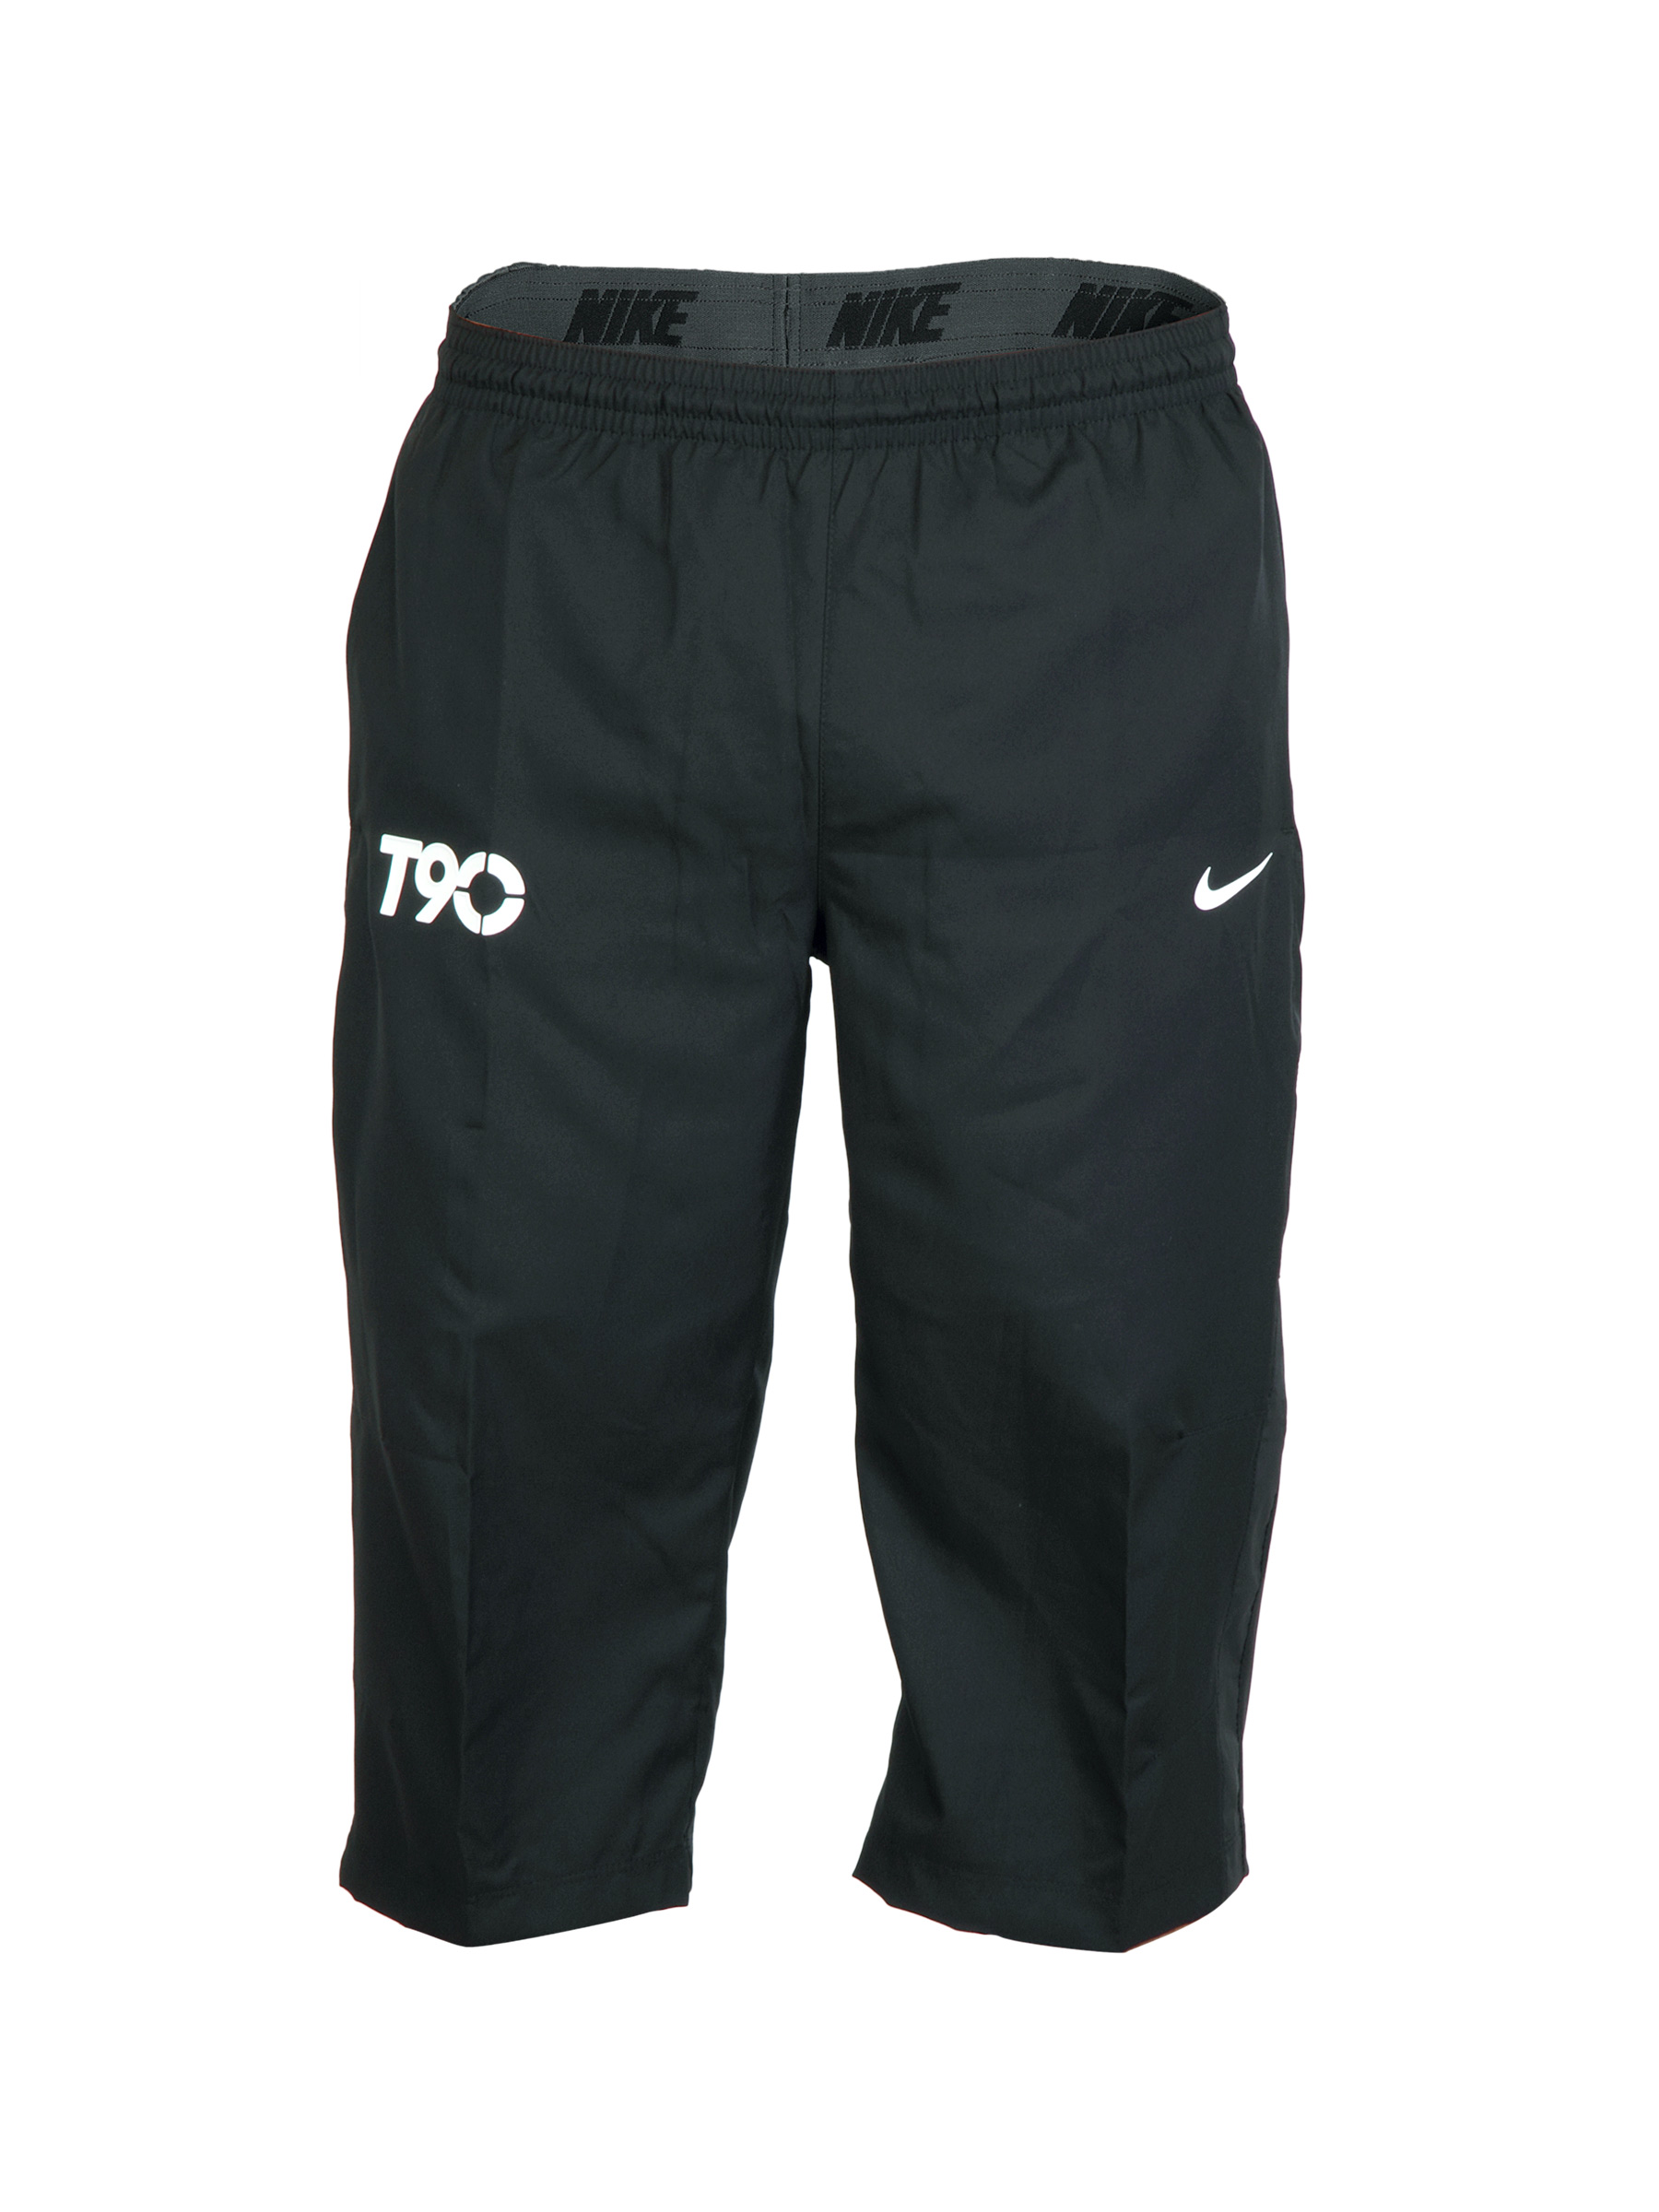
Nike Men T90 Black Shorts
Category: Apparel / Bottomwear / Shorts
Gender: Men
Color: Black
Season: Summer 2011
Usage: Sports